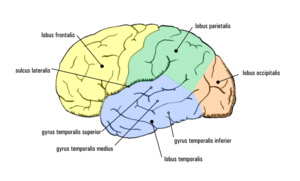
L’épilepsie temporale est la forme d'épilepsie la plus fréquente chez l’adulte. La zone atteinte se trouve dans le lobe temporal du cerveau, plus précisément dans l’hippocampe. Elle entraîne une perte de contact avec la réalité et une perturbation de la mémoire. Le traitement médical est efficace contre cette forme d’épilepsie. La chirurgie est possible, elle peut permettre une diminution des symptômes.